Harry Andrews

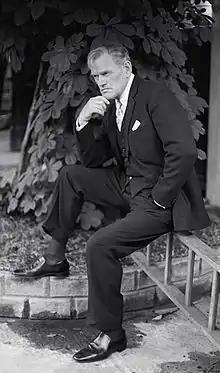
Harry Andrews, by Allan Warren

Andrews made his first two screen appearances with Alan Ladd in the films "The Red Beret" (1953) and "The Black Knight" (1954). He performed in several historical and adventure films, including "Alexander the Great" and "Moby Dick" (both 1956), "Ice Cold in Alex" (1958), "Solomon and Sheba" (1959) and "633 Squadron" (1964). In the 1960s and 1970s, Andrews began performing more frequently in dramas and comedy films. He received the award for Best Supporting Actor from the National Board of Review of Motion Pictures for his performances in "The Agony and the Ecstasy" (1965) as Donato Bramante. The film starred Charlton Heston with whom Andrews shared several scenes in "55 Days at Peking" (1963) and "The Hill" (1965) alongside Sean Connery. His performance in "The Hill" also resulted in Andrews being nominated for the 1966 BAFTA award for Best British Actor, though the award was won by Dirk Bogarde for his performance in "Darling". Andrews later appeared in such films as the comedy "The Jokers" (1967), the musical comedy "The Night They Raided Minsky's" (1968), the 1970 film adaptation of Emily Brontë's novel "Wuthering Heights", "Entertaining Mr. Sloane", the 1970 film adaptation of the 1964 play by